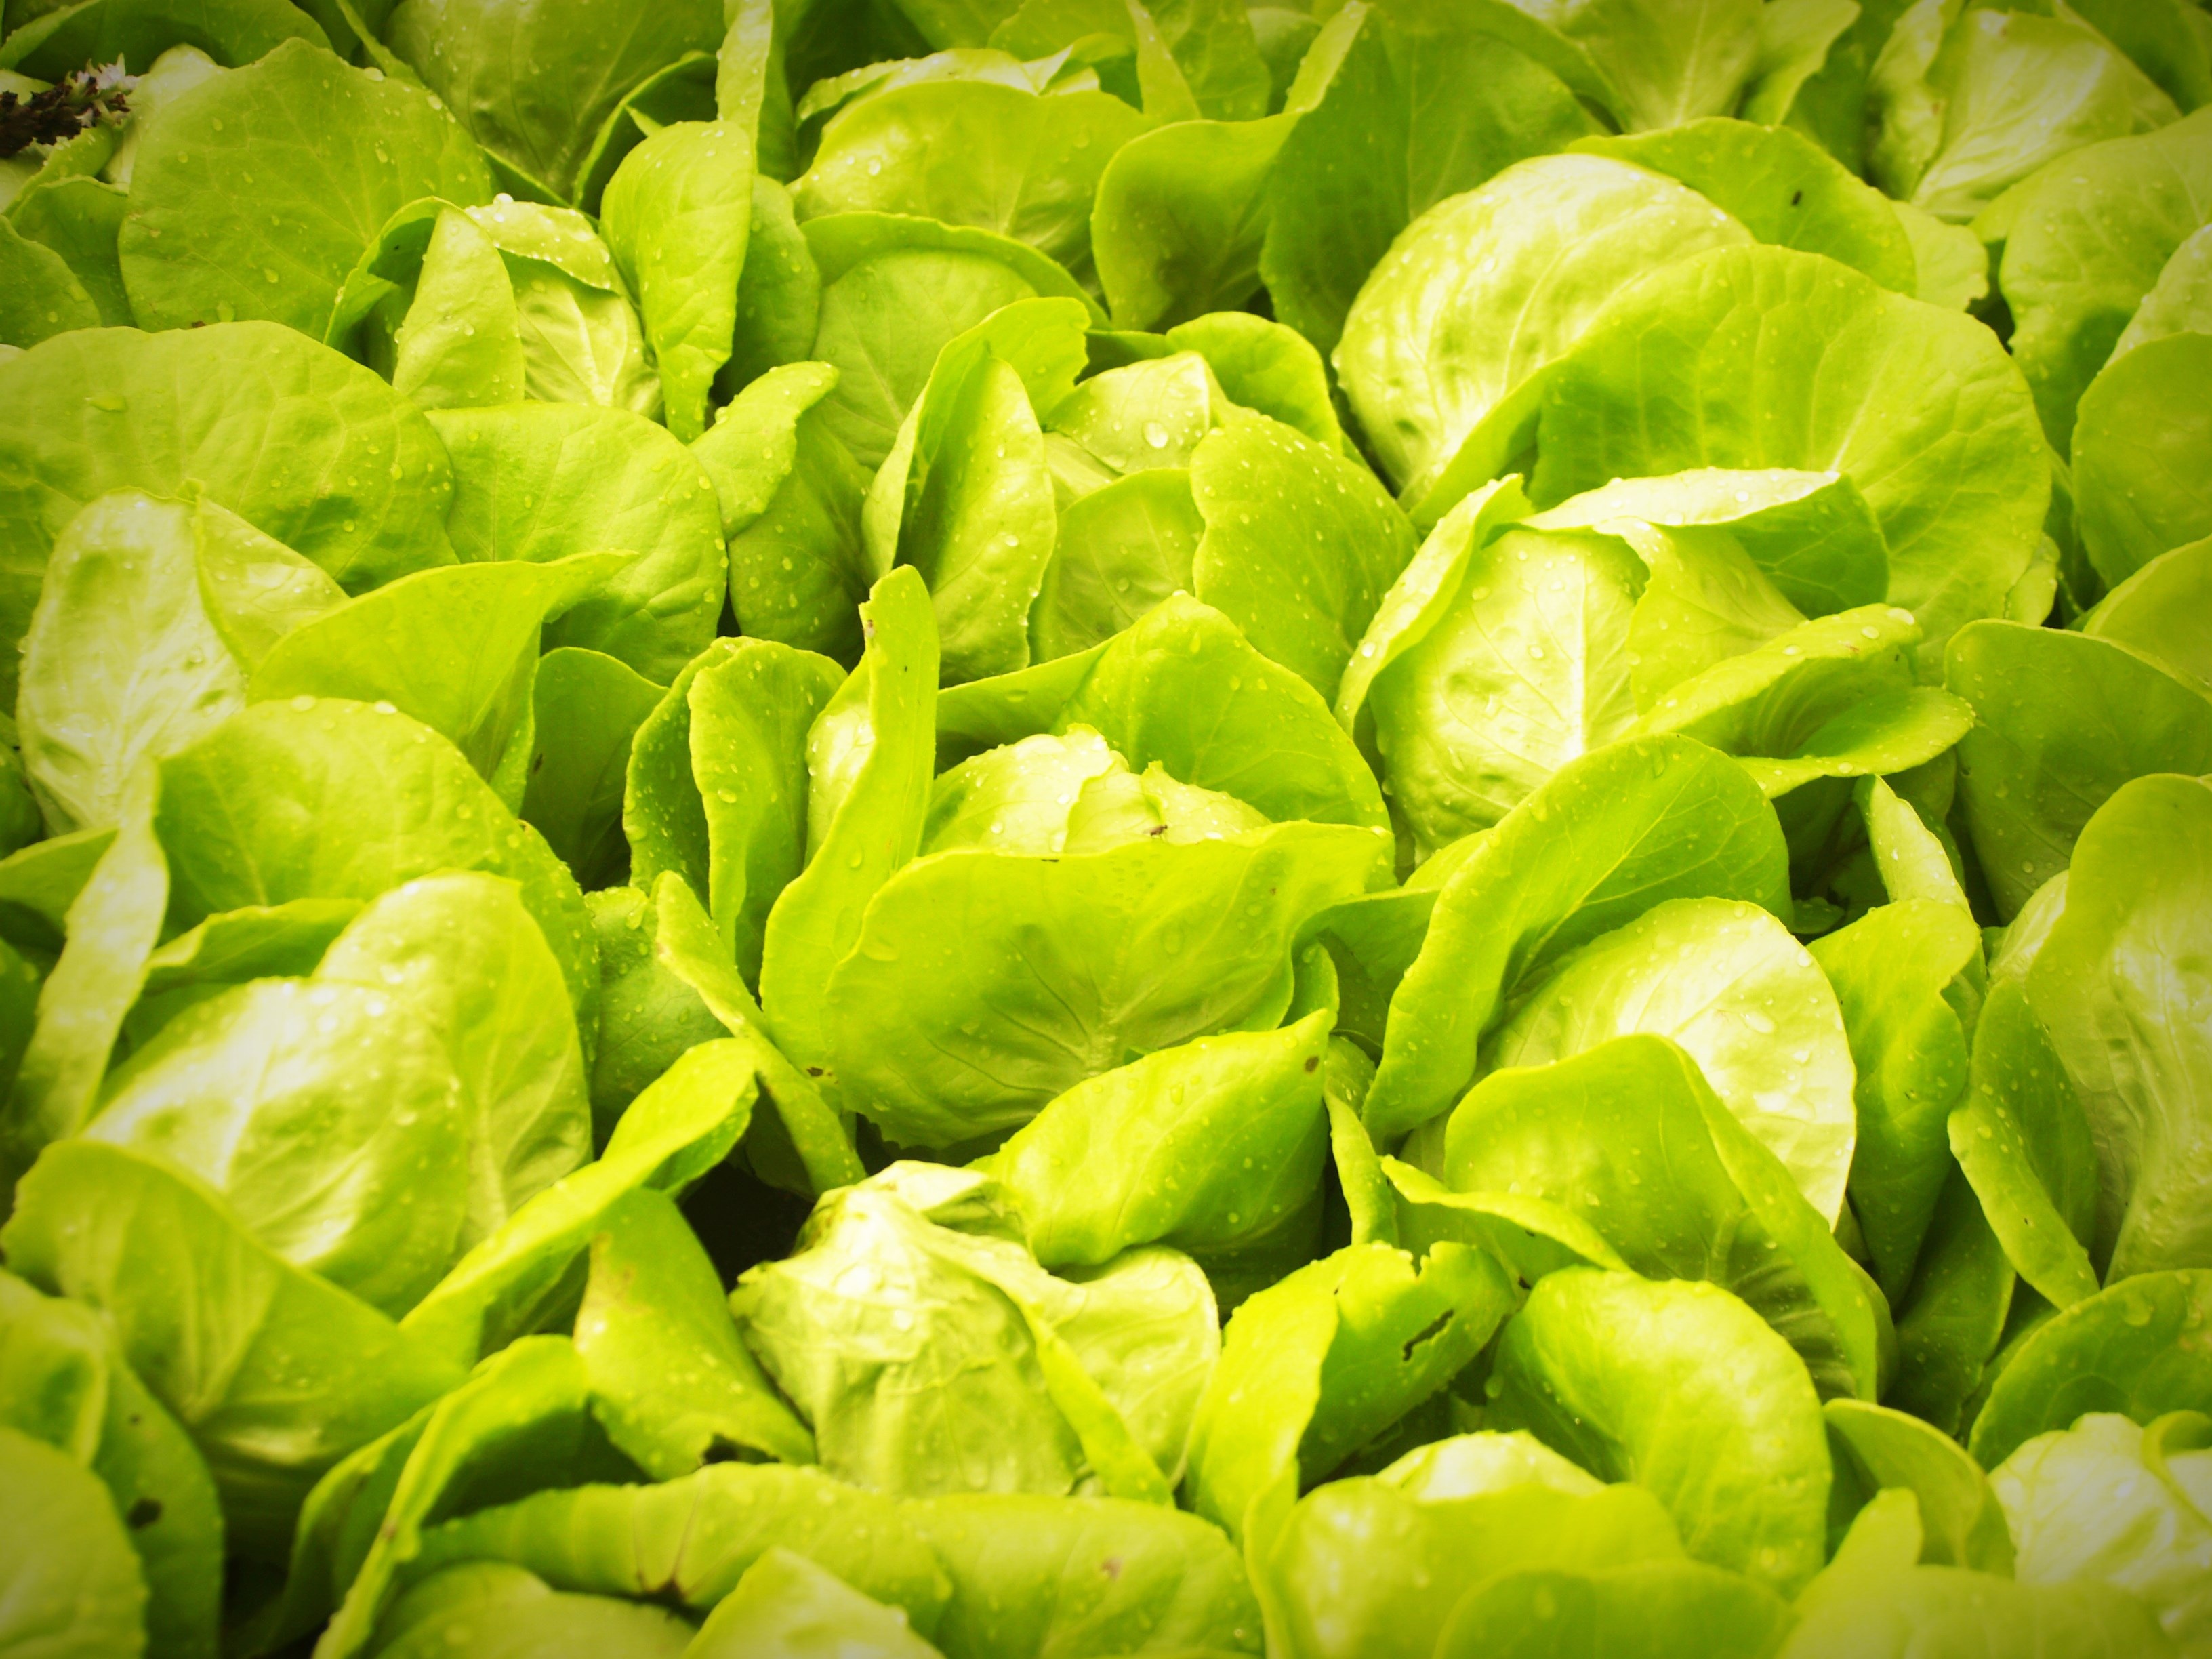
water, growth, plant, technology, row, field, farm, leaf, floral, foliage, food, produce, vegetable, grow, fresh, soil, industrial, industry, agriculture, garden, flora, modern, greenhouse, farmland, lettuce, green house, agricultural, cultivation, growing, plantation, sprinkler, cabbage, development, brassica, organic, cultivate, hydroponic, cameron highlands, aquaculture, aquiculture, brussels sprout, leaf vegetable, cruciferous vegetables